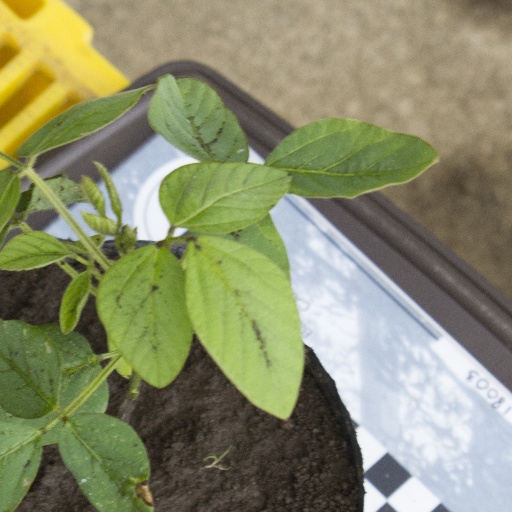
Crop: soybean